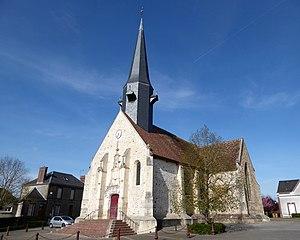
église Saint-Rémy de Saint-Rémy-sur-Avre, Eure-et-Loir, France.
Cet article recense les monuments historiques d'Eure-et-Loir, en France.
Saint-Rémy-sur-Avre est une commune française située dans le département d'Eure-et-Loir en région Centre-Val de Loire.